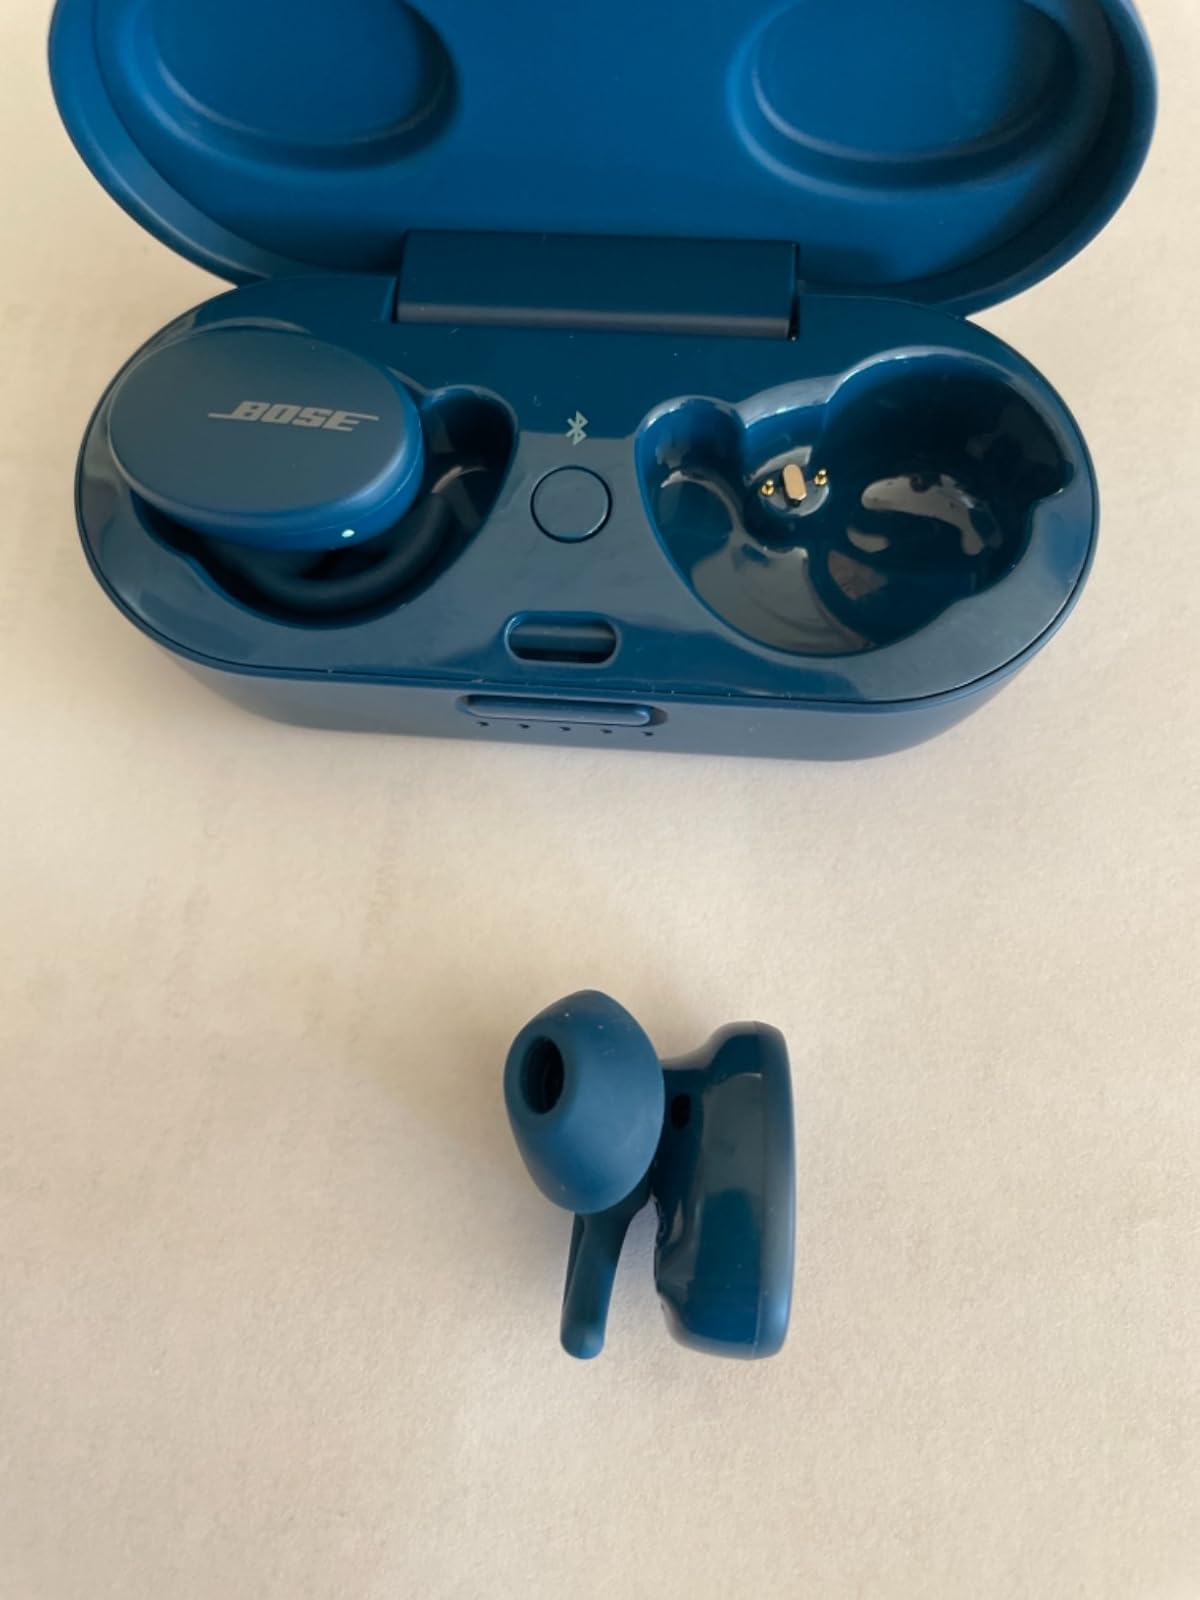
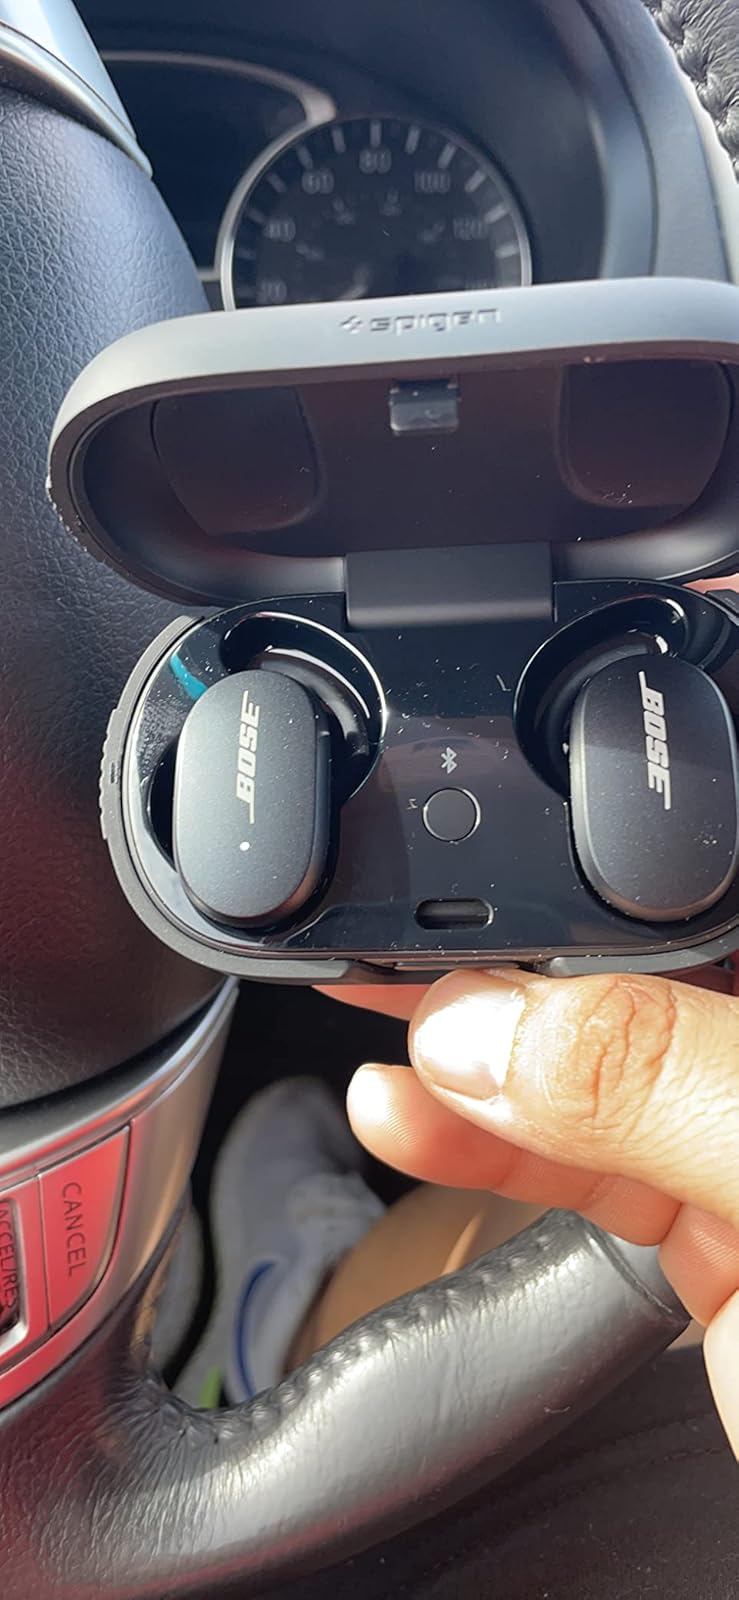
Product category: earbuds
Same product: no